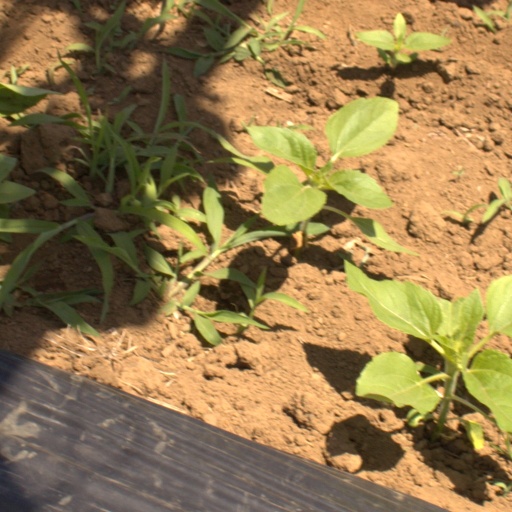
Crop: Jerusalem artichoke